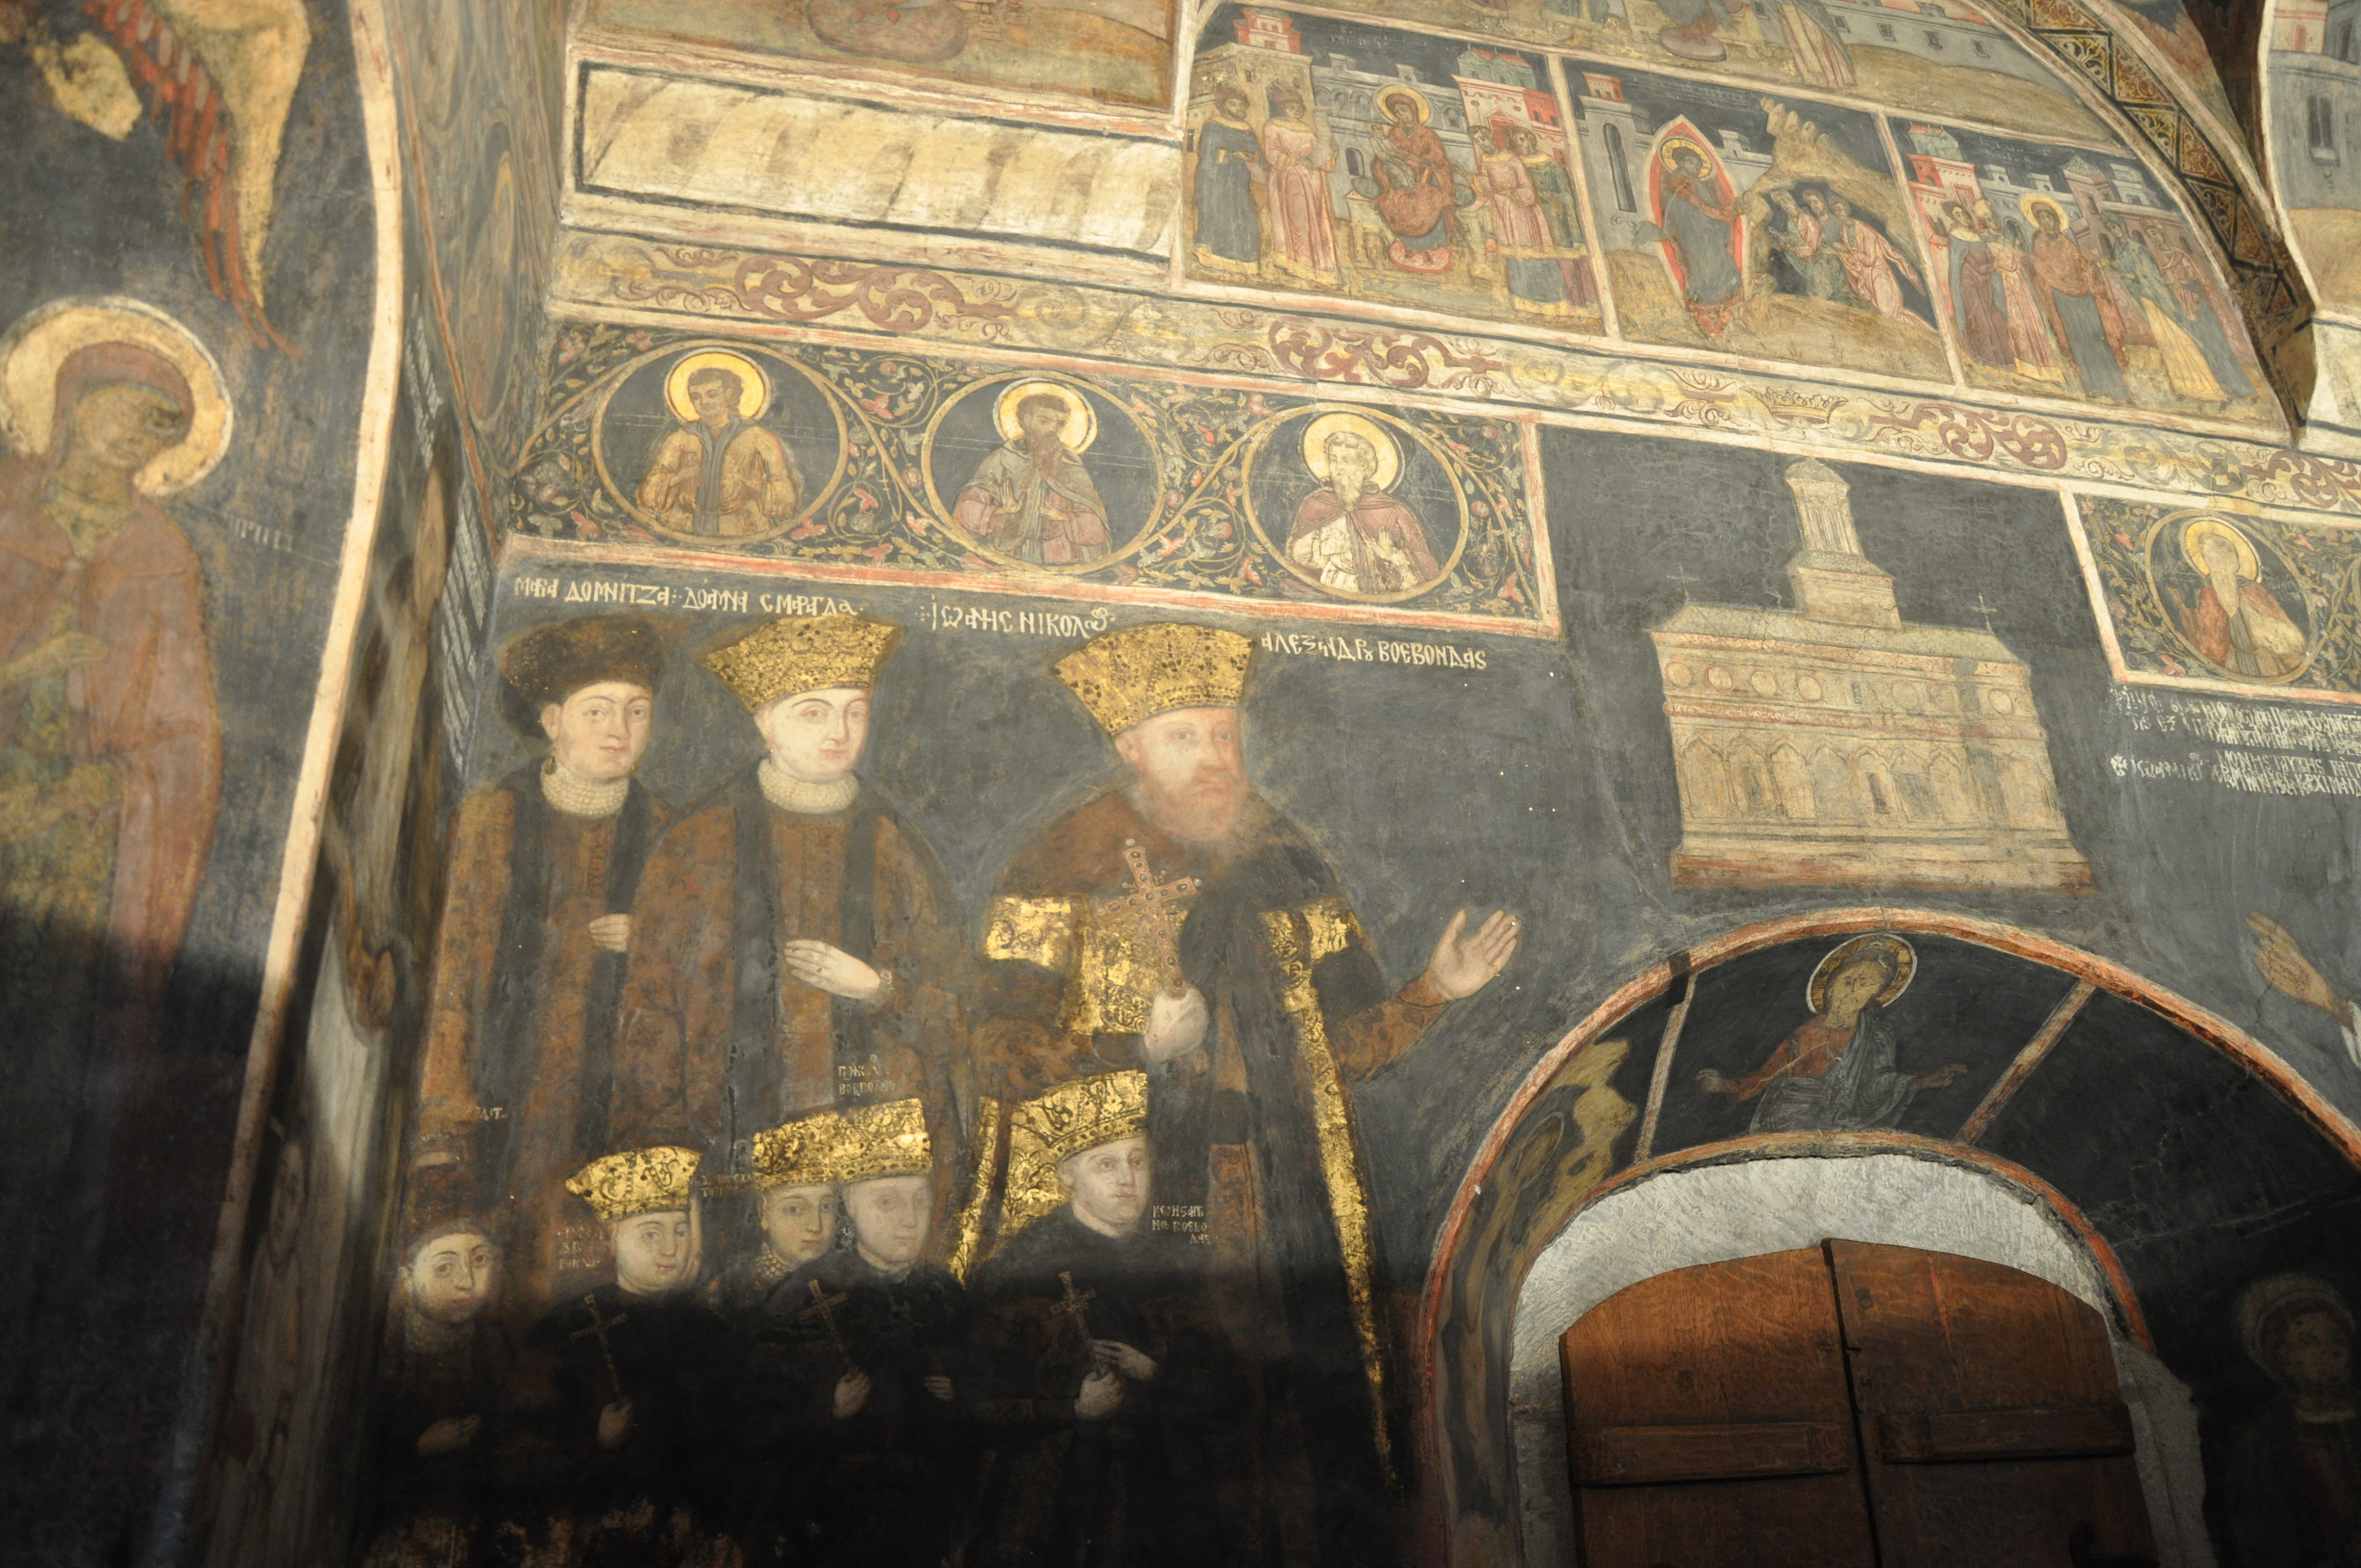
architecture, photography, building, monument, photo, europe, religion, church, cathedral, christian, place of worship, photos, religious, free, art, de, temple, monastery, churches, fotografie, history, christianity, romana, orthodox, eastern, tourist attraction, basilica, middle ages, romania, bucharest, convent, bor, biserica, arhitectura, orthodoxy, romanian, ortodoxa, patrimoniu, ortodox, manastirea, manastire, ortodoxia, ortodoxie, ecclesiastical, bisericeasc, cladire, edificiu, bucuresti, centrulvechi, lipscani, lmibiiaa19464, stavro, stavropoleos, brancovenesc, 1724, ancient rome, cre tinism, cre tin, ancient history, sfintiiarhanghelimihailsigavril